Tigers Are Not Afraid

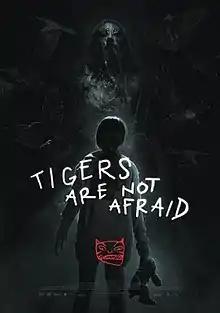

Tigers Are Not Afraid is a 2017 Mexican fantasy crime horror film, with elements of magical realism, written and directed by Issa López. The film is produced by Marco Polo Constandse, under the banner of Filmadora Nacional, and Peligrosa. The film stars Paola Lara, Juan Ramón López, Ianis Guerrero, Rodrigo Cortes, Hanssel Casillas, Nery Arredondo, and Tenoch Huerta. The film has received critical acclaim.